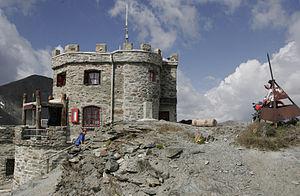
Le piz da las Trais Linguas ou Cima Garibaldi est un sommet du massif de l'Ortles à la frontière entre l'Italie et la Suisse. Il culmine à 2 843 mètres d'altitude.